The Art of Detection

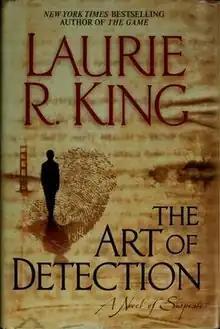

The Art of Detection is the fifth book in the Kate Martinelli series by Laurie R. King. It is preceded by "Night Work". It features elements of the Sherlock Holmes character who appears in King's Mary Russell series.